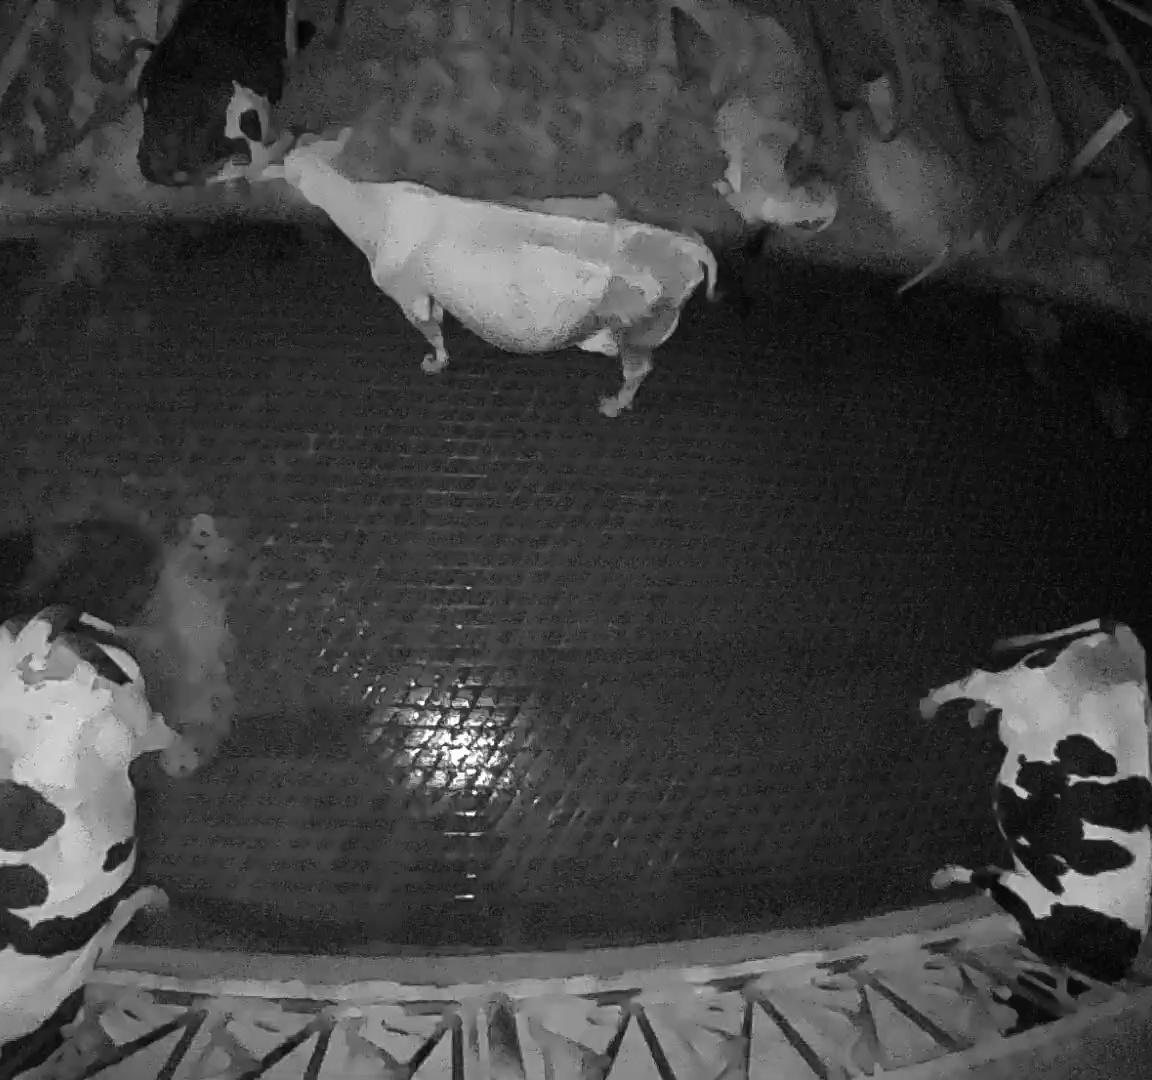
Number of cows: 5